Great Gostiny Dvor

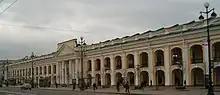
Great Gostiny Dvor in St Petersburg, 2008.

Great Gostiny Dvor is a vast department store on Nevsky Avenue in St Petersburg, Russia.